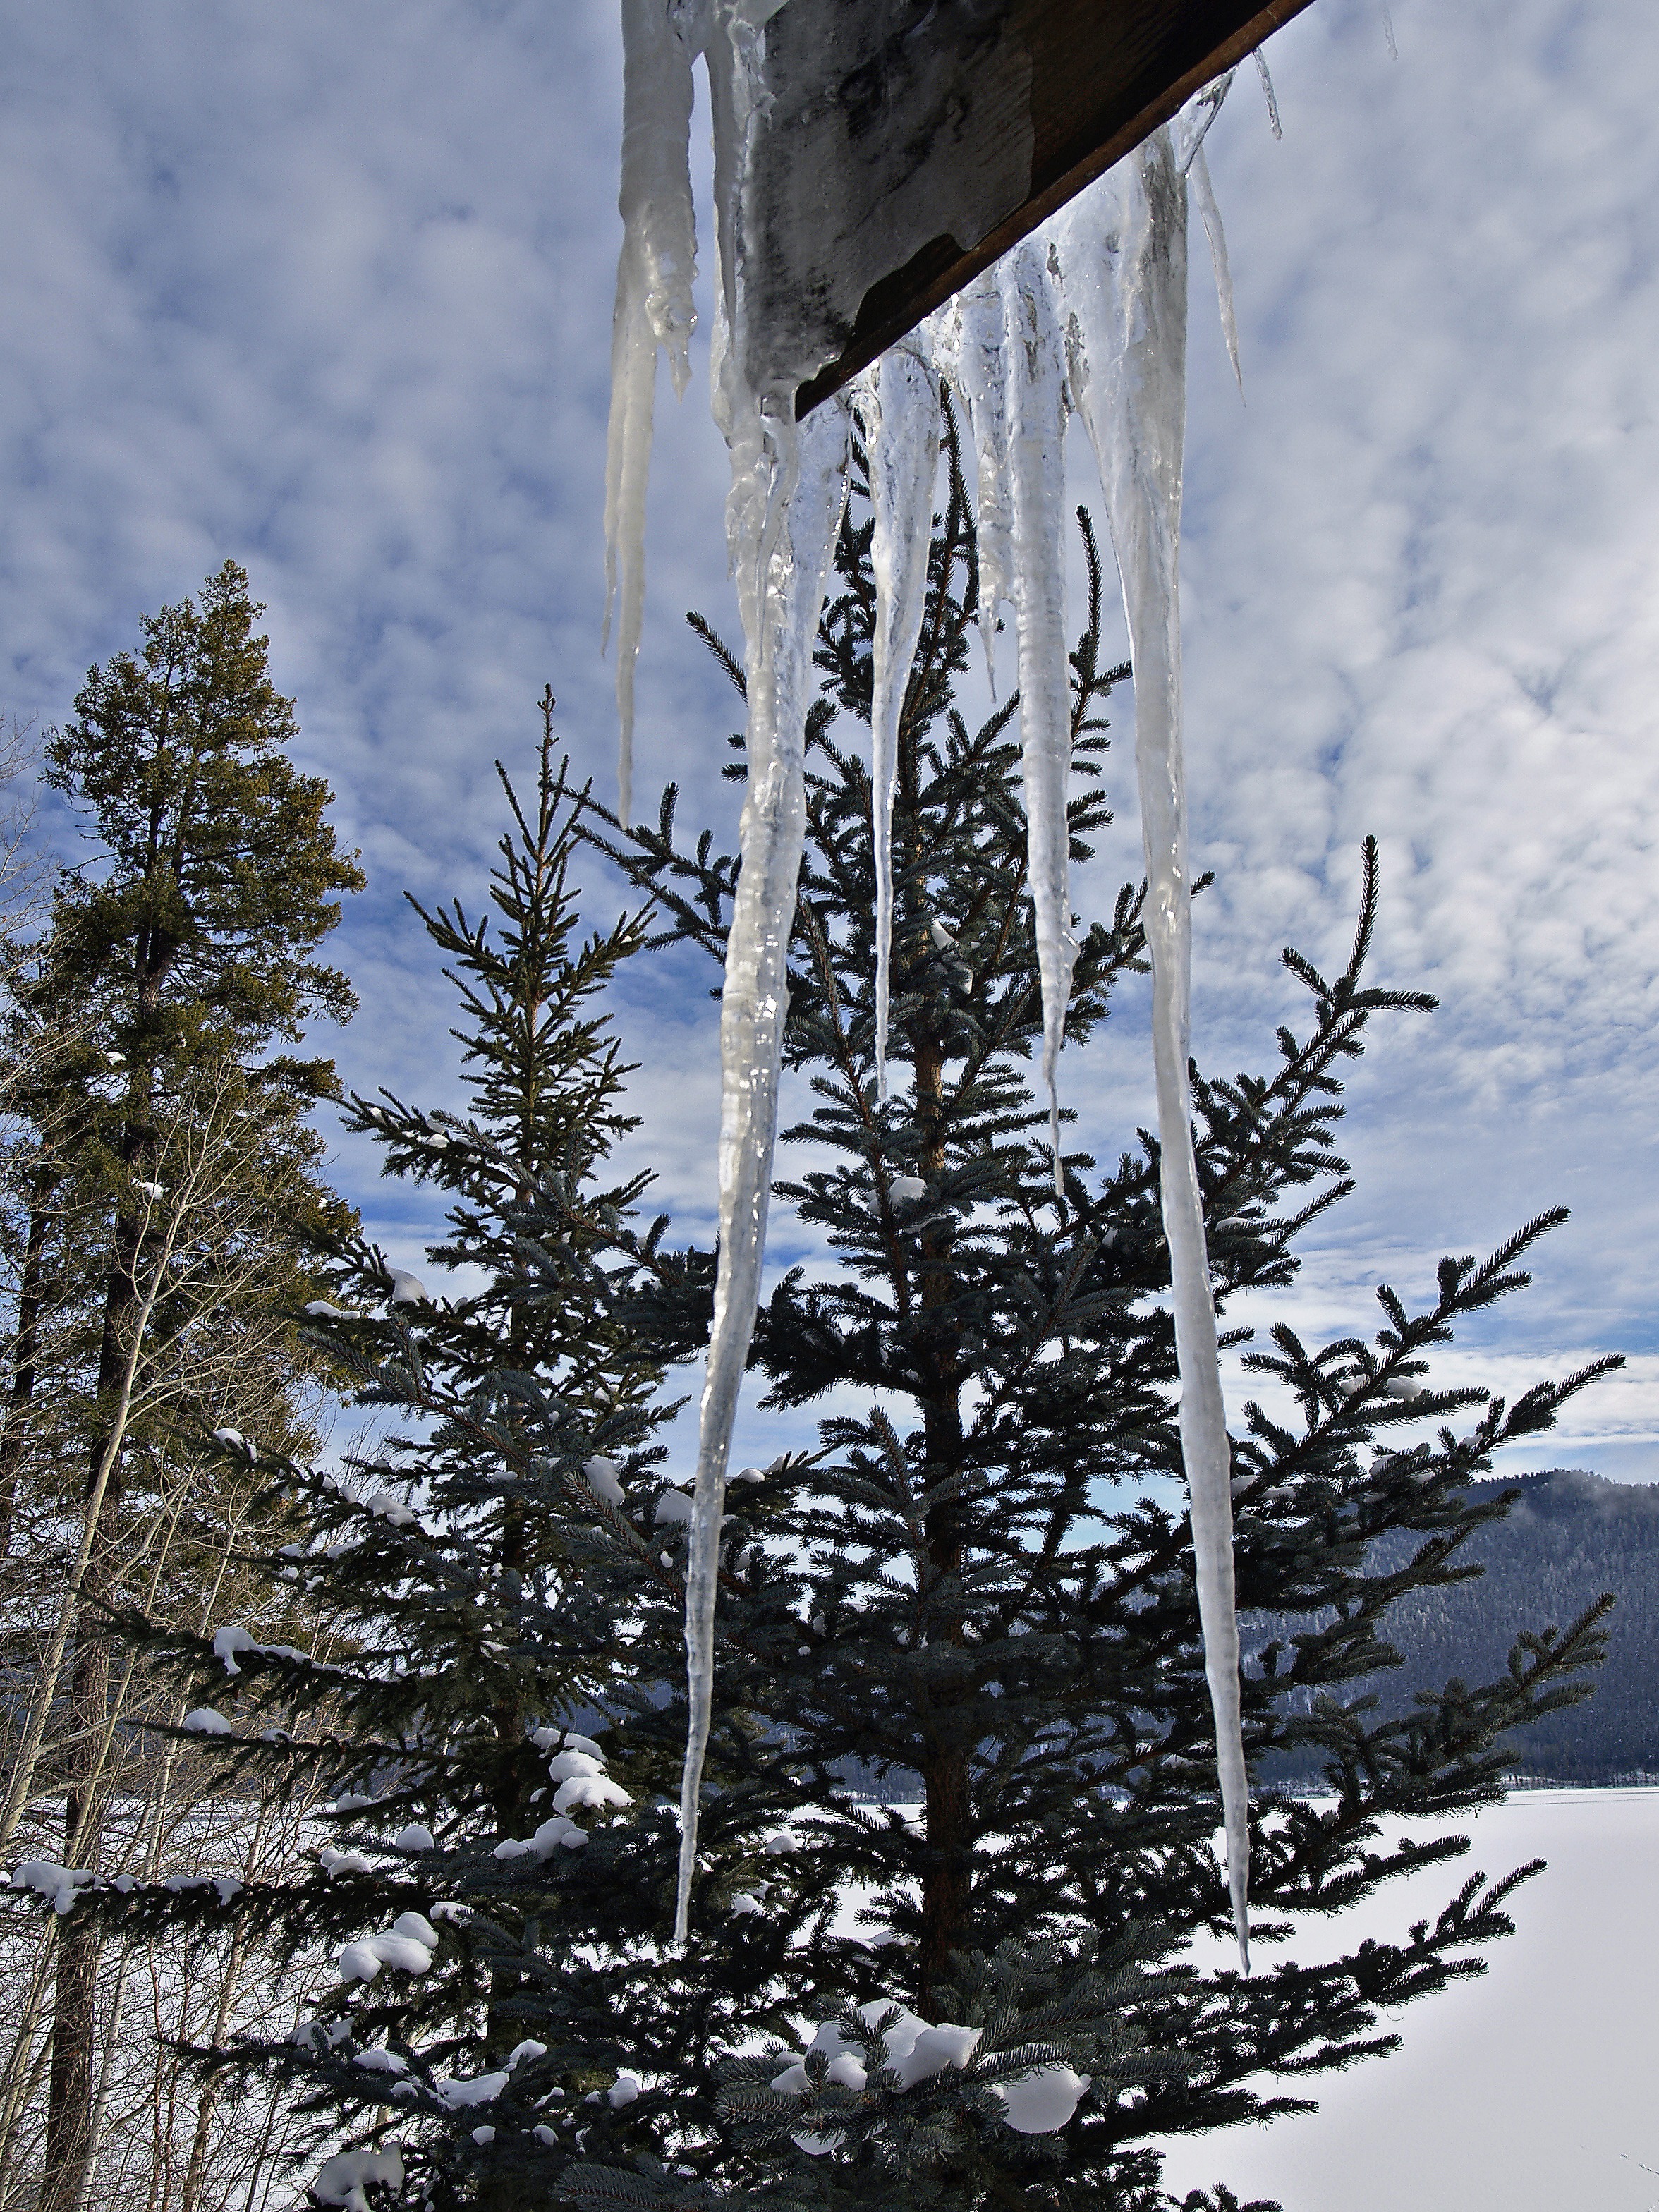
landscape, tree, snow, cold, winter, plant, lake, ice, scenery, weather, frozen, season, trees, spruce, canada, icicle, icicles, freezing, british columbia, canim lake, woody plant